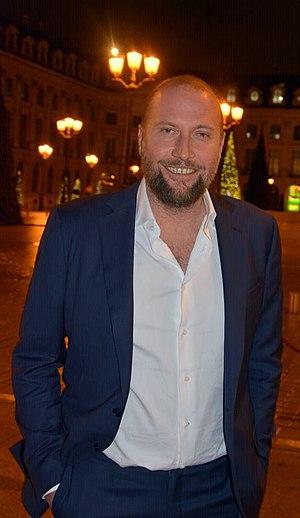
François Damiens au dîner des révélations des César du cinéma
Les Cowboys est un film français réalisé par Thomas Bidegain en 2015.